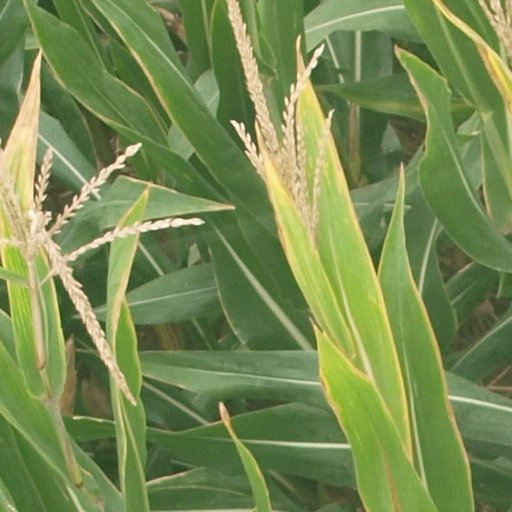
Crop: maize; corn